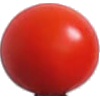
Label: Tomato Cherry Red 1